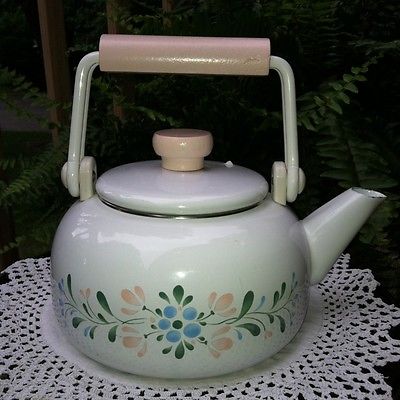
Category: kettle